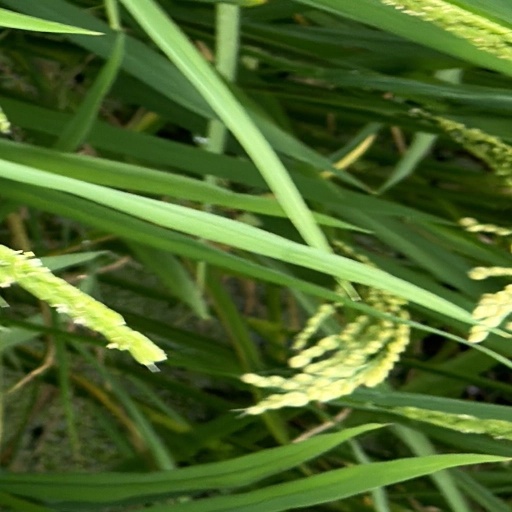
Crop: rice